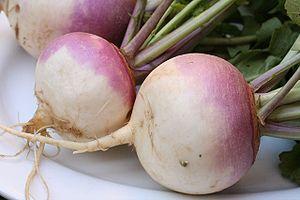
Navets Español: Nabos
Le Navet, Brassica rapa L. subsp. rapa, est une plante herbacée de la famille des Brassicacées, cultivée comme plante potagère ou fourragère pour sa racine charnue allongée ou arrondie, consommée comme légume. Le terme désigne aussi ce légume.